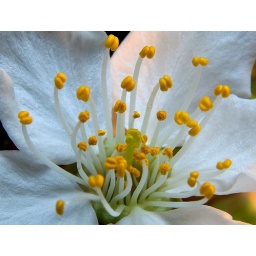
A closeup of one of the blossoms of the old black cherry tree in my back yard.